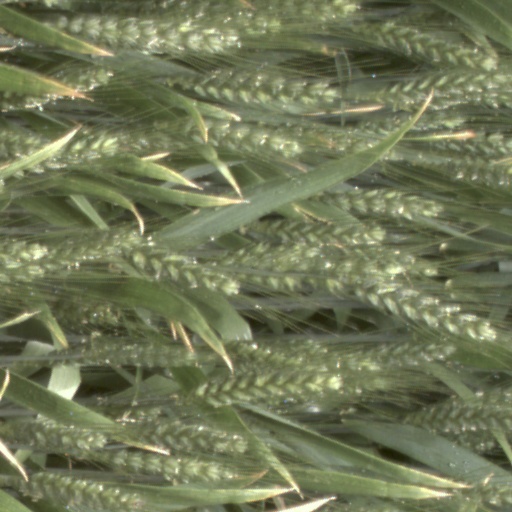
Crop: wheat